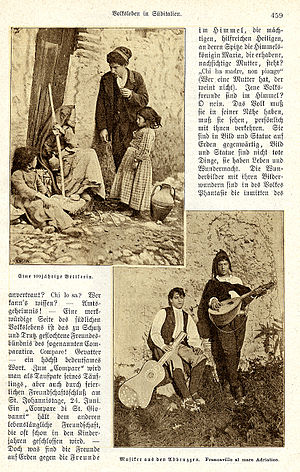
Francavilla al Mare / Historie / Oprindelse i middelalderen
Den tyske forfatter Theodor Trede skrev i 1897 en artikel til tidsskriftet Velhagen & Klasings Monatshefte med den oversatte titel Folkeliv i Syditalien. Den viste side har fotos af "En hundredårig tiggerske" samt af to musikere fra Francavilla.
Francavilla al Mare er en kommune med 25.520 indbyggere, der ligger i den nordligste del af provinsen Chieti i regionen Abruzzo i Italien. Den oprindelige by har bredt sig langs kysten til Adriaterhavet, hvor den ligger som en sydlig forstad til regionens hovedby Pescara.